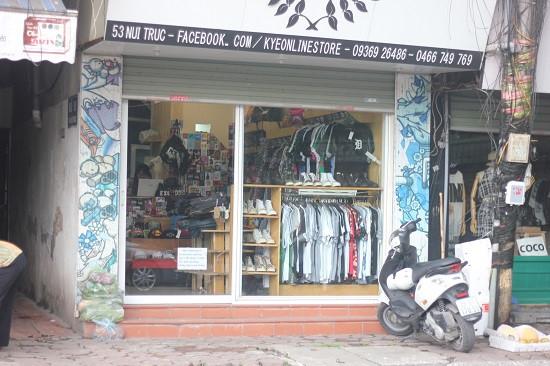
có một chiếc xe máy xuất hiện ở trước cửa hàng